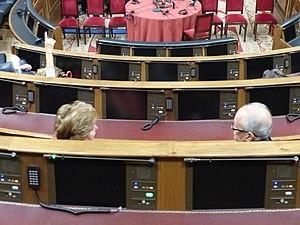
Carmen Montón Giménez [ˈkaɾmɛ̃m mõn̪ˈtõŋ xiˈmenes], née le 9 mars 1976 à Burjassot, est une femme politique espagnole membre du Parti socialiste ouvrier espagnol.